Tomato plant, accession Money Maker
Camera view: horizontal (90 deg, fisheye); turntable rotation: 150 degrees
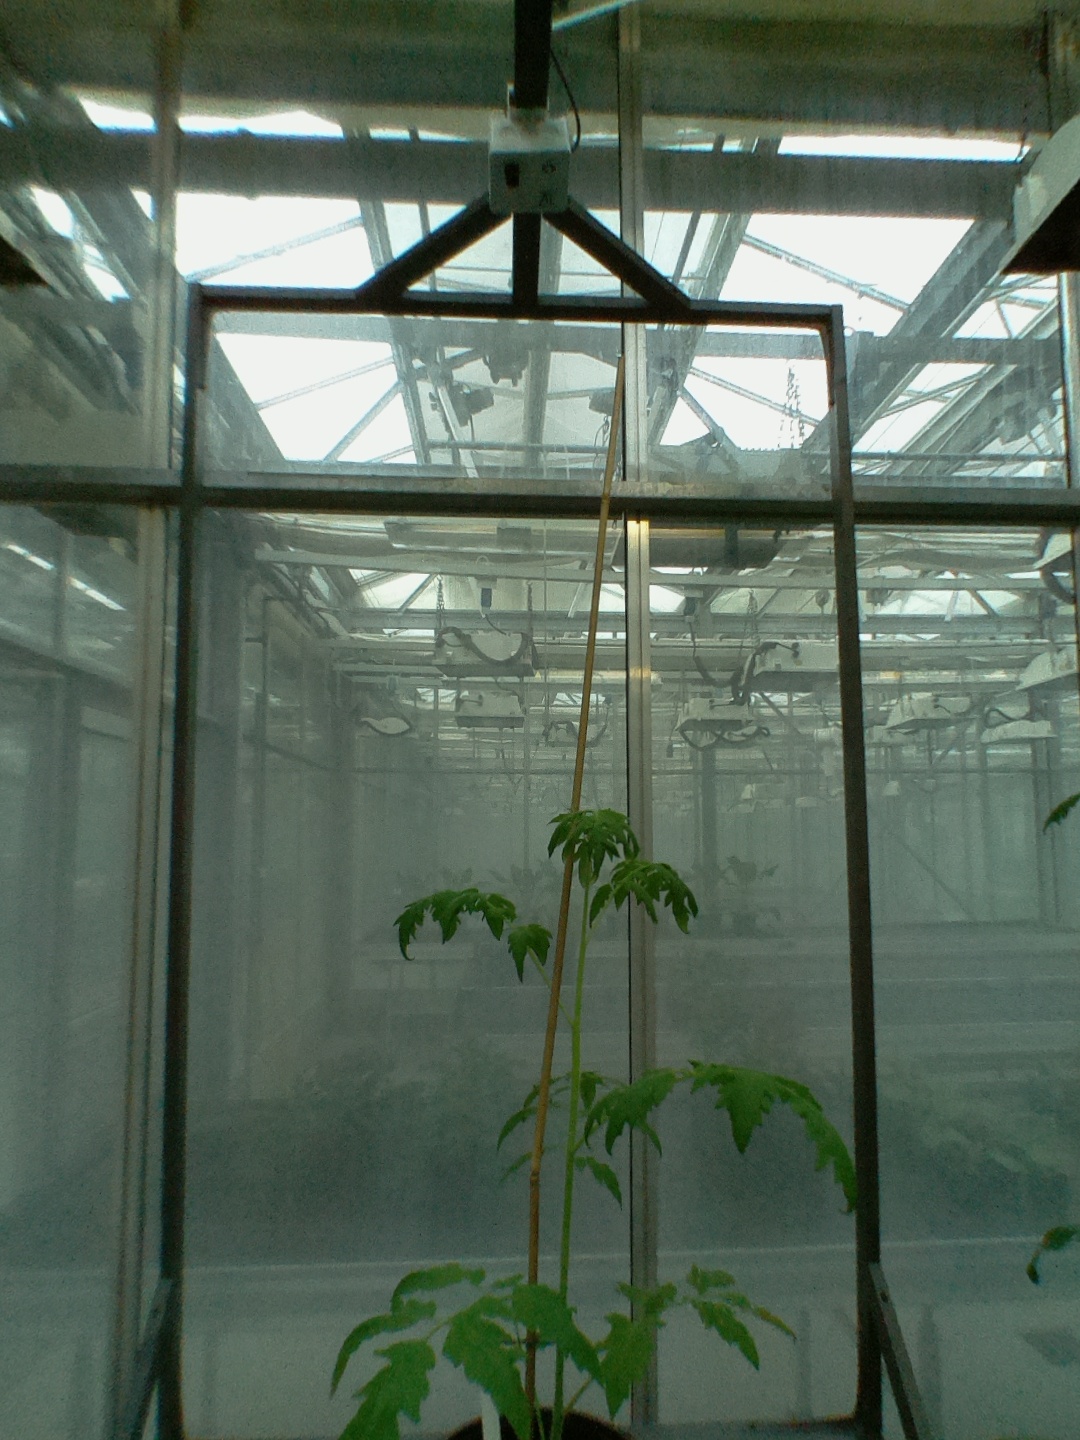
BBCH growth stage 14: 8 of true leaves visible